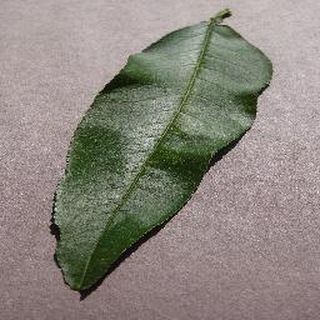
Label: healthy_peach